Sognsvann

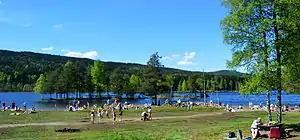
People enjoying a warm weather at Sognsvann Lake

Oslo" width=300 height=300 zoom=14 latitude=59.9811466 longitude=10.7397039>